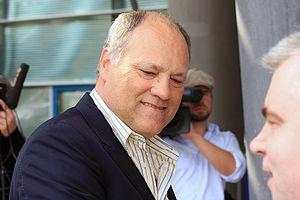
Maarten Cornelis Jol, dit Martin Jol est un entraîneur néerlandais de football né le 16 janvier 1956 à La Haye.